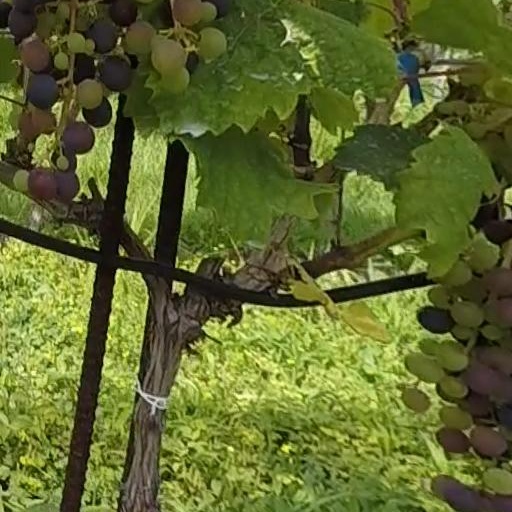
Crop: grape